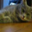
Label: cat